Billy Jones (railroader)

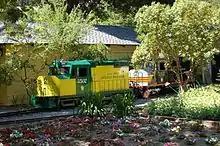
Diesel locomotives #3502 and #2502

The railroad purchased another diesel locomotive in 2006 and dubbed it #3502. It wears the colors of the Chicago and North Western Railway (it was originally meant to be painted in the green colors of the passenger cars, but was in C&NW colors to reflect its Chicago origins). #3502 started construction at the Chicago Locomotive Works, but was finished by the Merrick Light Railway Works after CLW went under (CLW had a history of trying to scam the railroad). 3502 was later named "Larry H. Pederson", in honor of a railroad board member. Both diesels, built in the style of an EMD GP60M, continue to operate weekdays during summer and weekends during winter and early spring when the 2-spot is winterized. A third diesel, #4, built in 2008 by volunteer Tom Waterfall in the style of a Davenport Locomotive Works locomotive, is used in work train service, and also sees use as a yard switcher; it is the only diesel on the railroad with separate throttle and reverser levers, and rides rougher due to its 0-4-0 wheel arrangement as opposed to the normal B-B arrangement. The restored 2-spot operates weekends from late spring until the end of fall, with sporadic weekday appearances.